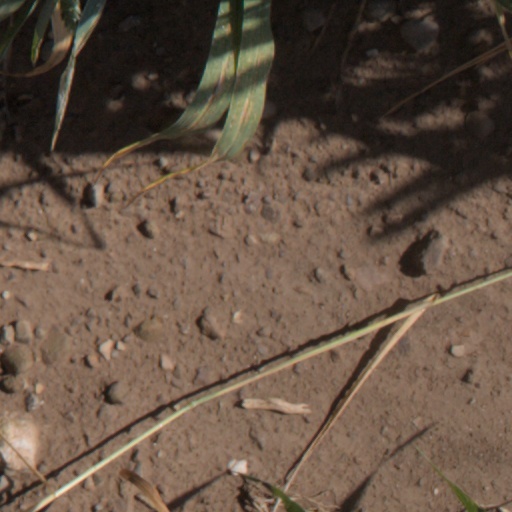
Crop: wheat